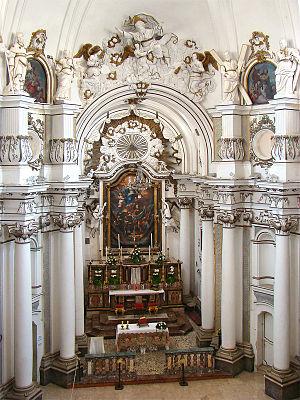
Église Santa Chiara, Noto, Sicile, Italie.
Noto est une commune italienne d'environ 24 000 habitants, située dans la province de Syracuse, au sud-est de la Sicile.